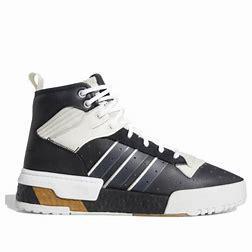
Brand: adidas
Model: originals Adidas Originals Rivalry Rm